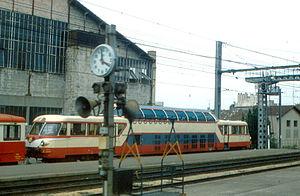
Rame du TER en gare Avignon centre ville
L'autorail panoramique X 4200 est un autorail mono-caisse à deux niveaux construit à 10 exemplaires par Renault numérotés X 4201 à 4210.
Paul Jean Arzens, né le 28 août 1903 à Paris et mort le 2 février 1990 dans la même ville, à l'âge de 86 ans, est un créateur et designer industriel français.
Mystère à Porquerolles est le deuxième tome de la série de bande dessinée Ric Hochet.